Legume

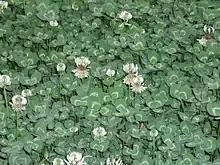
White clover, a forage crop

Grain legumes are cultivated for their seeds, for humans and animals to eat, or for oils for industrial uses. Grain legumes include beans, lentils, lupins, peas, and peanuts.